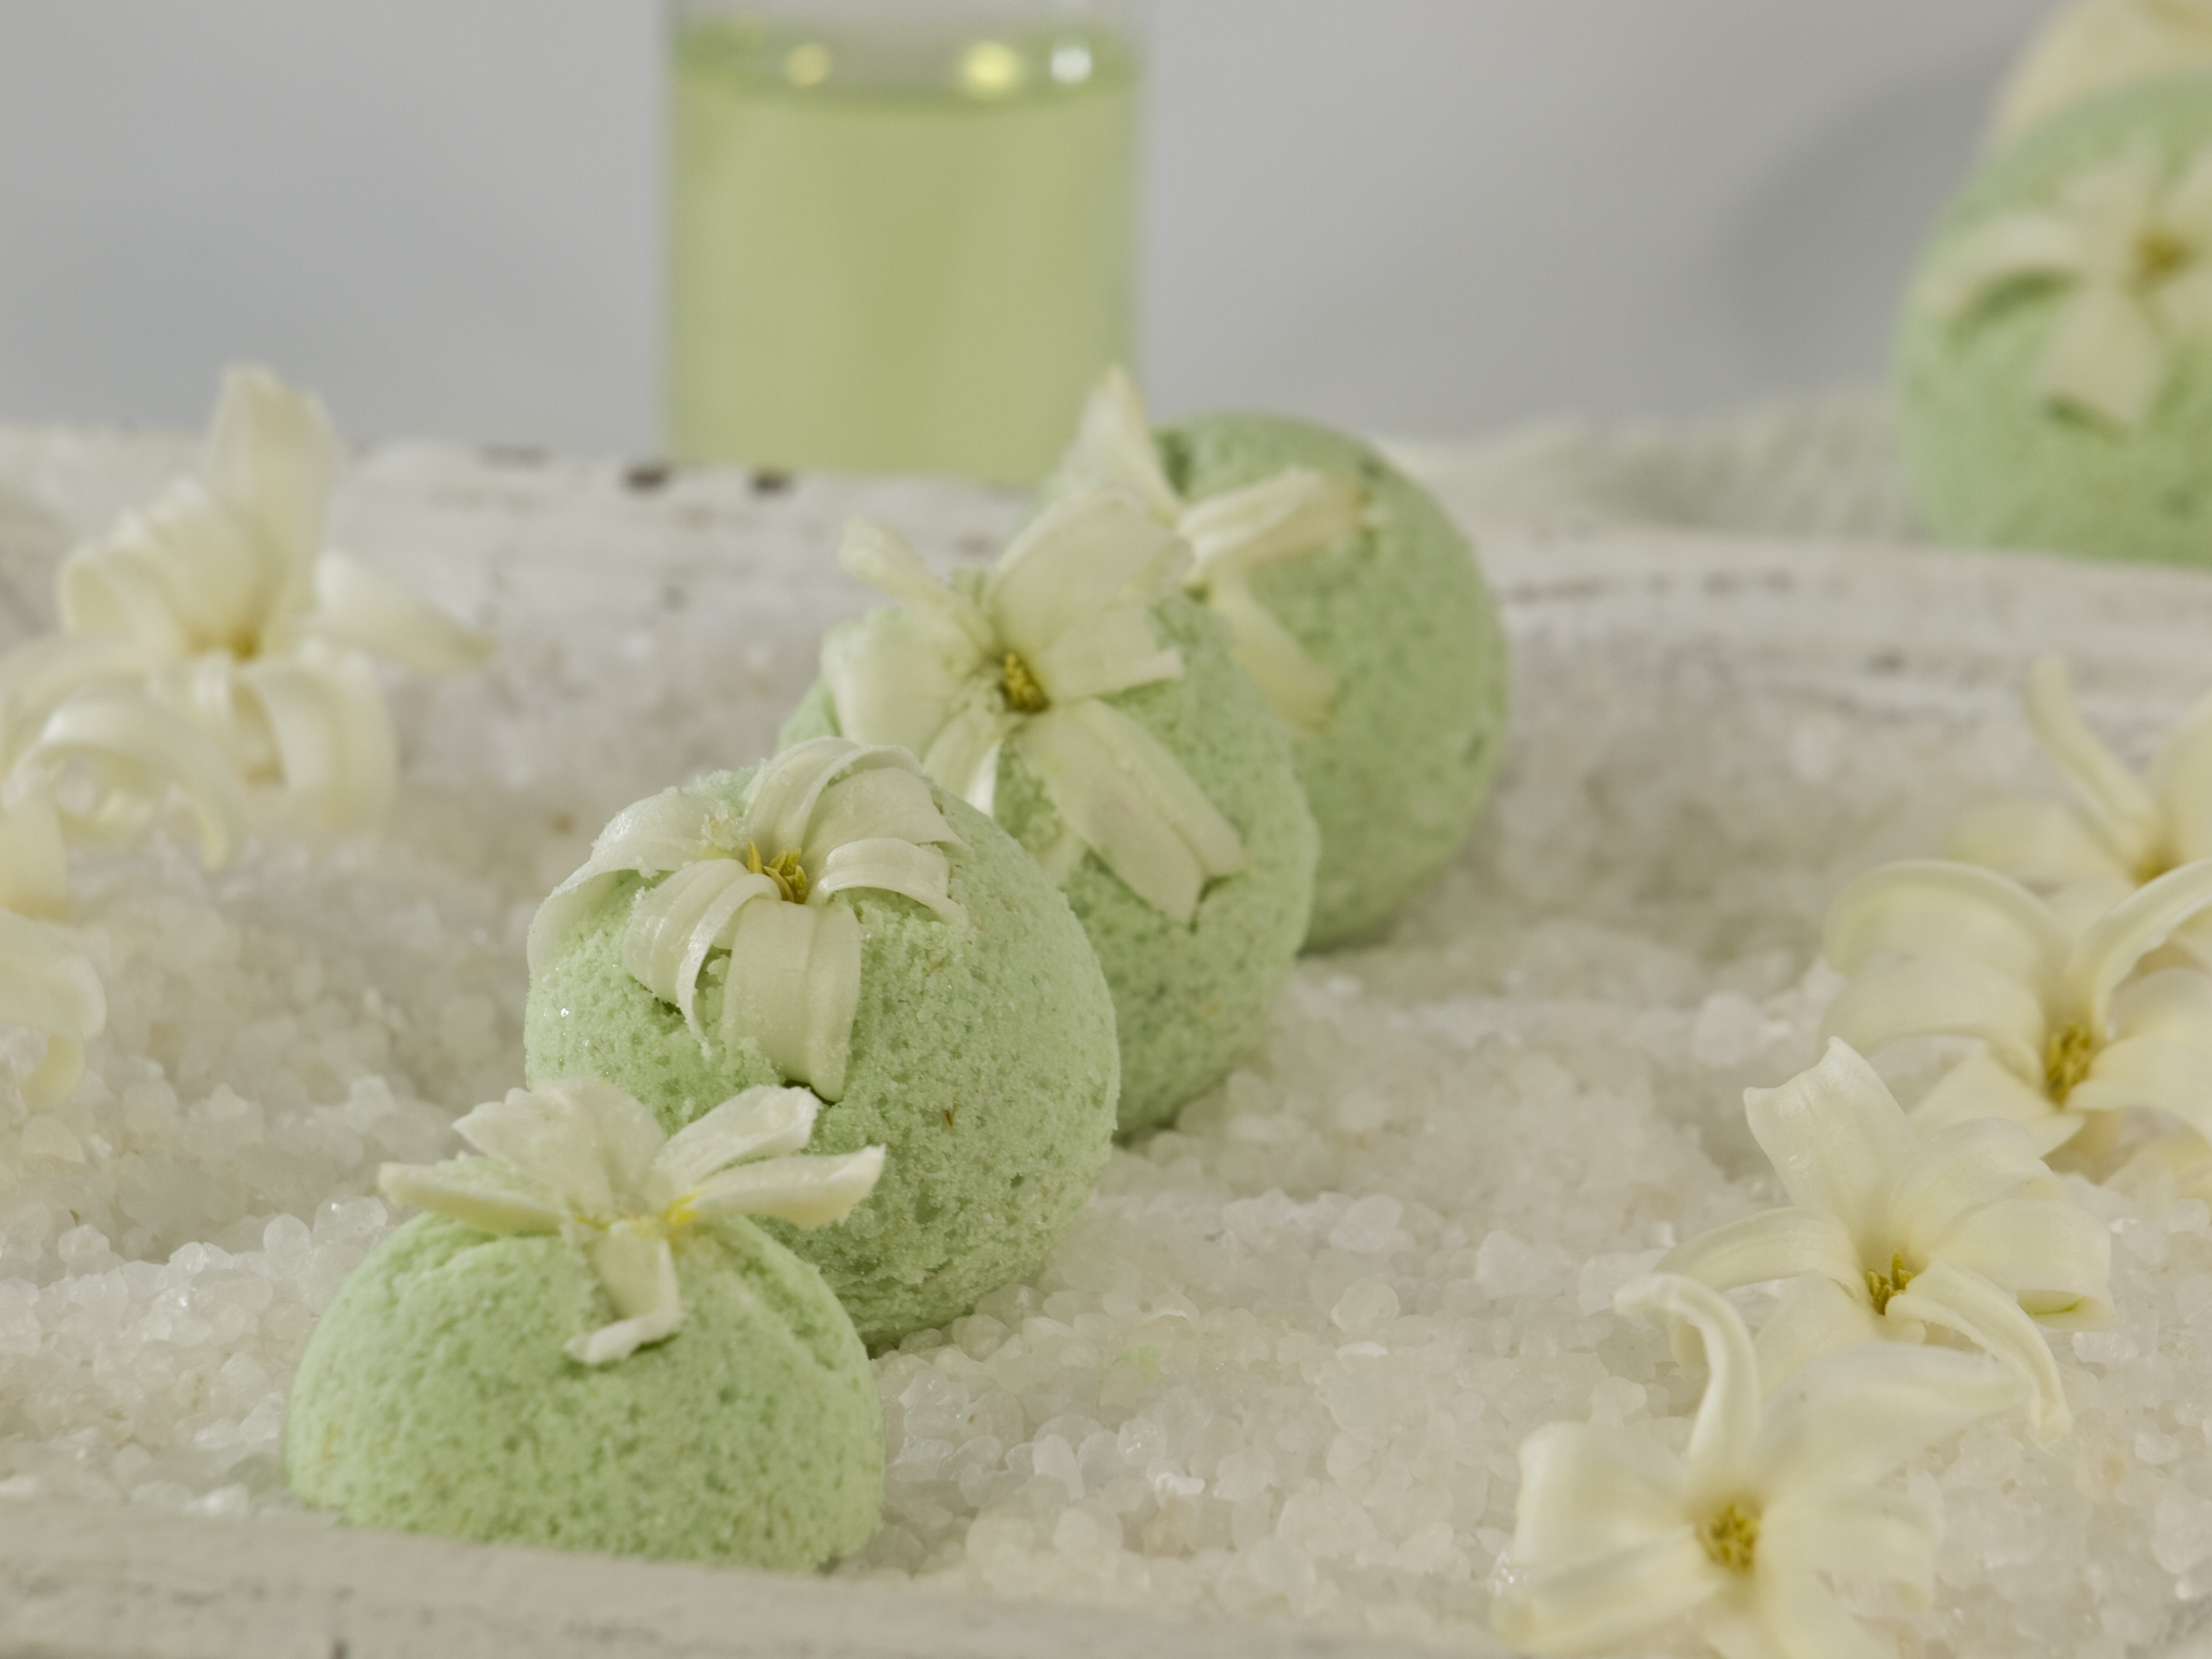
plant, flower, petal, food, green, relax, yellow, mint, shell, icing, beautiful, cosmetics, cosmetic brush, wellness, flowering plant, bath balls, flower bouquet, natural cosmetics, woodruff, selbstruehrer, fashion accessory